Anastasia Potapova

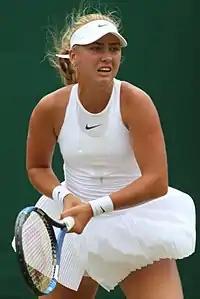
Potapova at the 2017 Wimbledon Championships

Starting her first full year on the tour, Potapova started 2017 unranked as she had only played two professional events entering the year. She defeated rival Amanda Anisimova in the final at an $25k event held in Curitiba. This triumph saw her defeat Teliana Pereira for her first top-200 win, and pushed her into the top 500 of the rankings for the first time in her career.